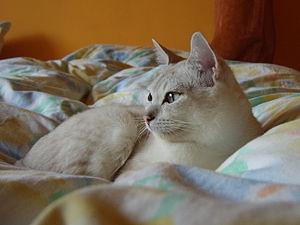
Un burmilla.
Le burmilla est une race de chats originaire d'Angleterre faisant partie du groupe des asians. Son développement commence durant les années 1980 à la suite d'un croisement fortuit entre une chatte burmese lilas et un persan chinchilla. Le burmilla est reconnu une dizaine d'années plus tard par deux registres d'élevage européens d'importance : le Governing Council of the Cat Fancy puis la Fédération internationale féline. Les registres américains reconnaissent la race à titre provisoire dans les années 2000. La race est d'effectifs moyens en Europe et se situe en milieu de tableau des races les plus populaires en France.